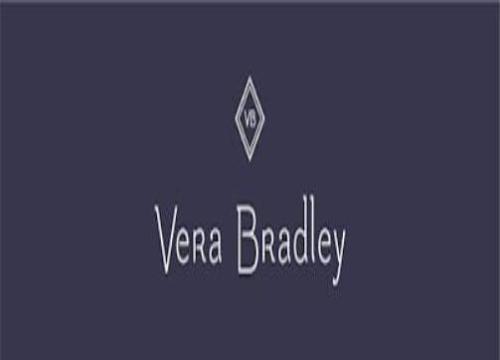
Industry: Clothes